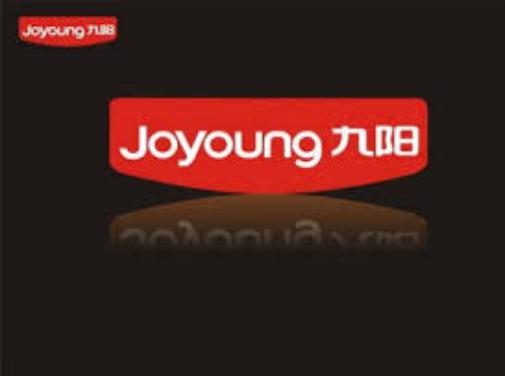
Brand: joyoung
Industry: Necessities